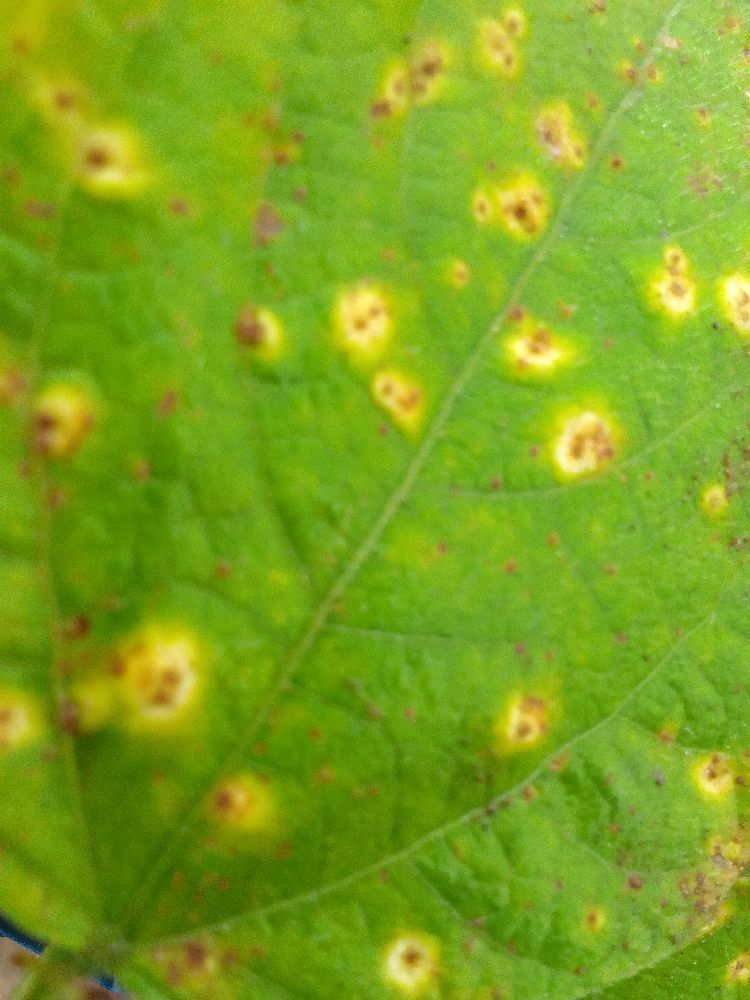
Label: rust